Vehicle registration plate

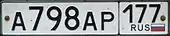
Russian registration plate

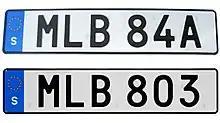
Swedish registration plates

Vehicle registration plates of Sri Lanka (known in Sri Lanka as "number plates") started soon after introduction of motorcars in 1903. Initially the numbers started with Q, and the oldest existing plate is "Q 53" of a 1903 Wolsley. Later the island was divided into sections from "A " to "Z" (Ex A 123 ), then after World War II it changed to the two Roman letter plates combining pairs of letters in the word CEYLON . These series were CL XXXX, EY XXXX, EL XXXx . Afterwards in 1956 a new system with the Sinhala script letter Sri (ශ්‍රී) in the middle was introduced, this started from Reg no "1 Sri 1".